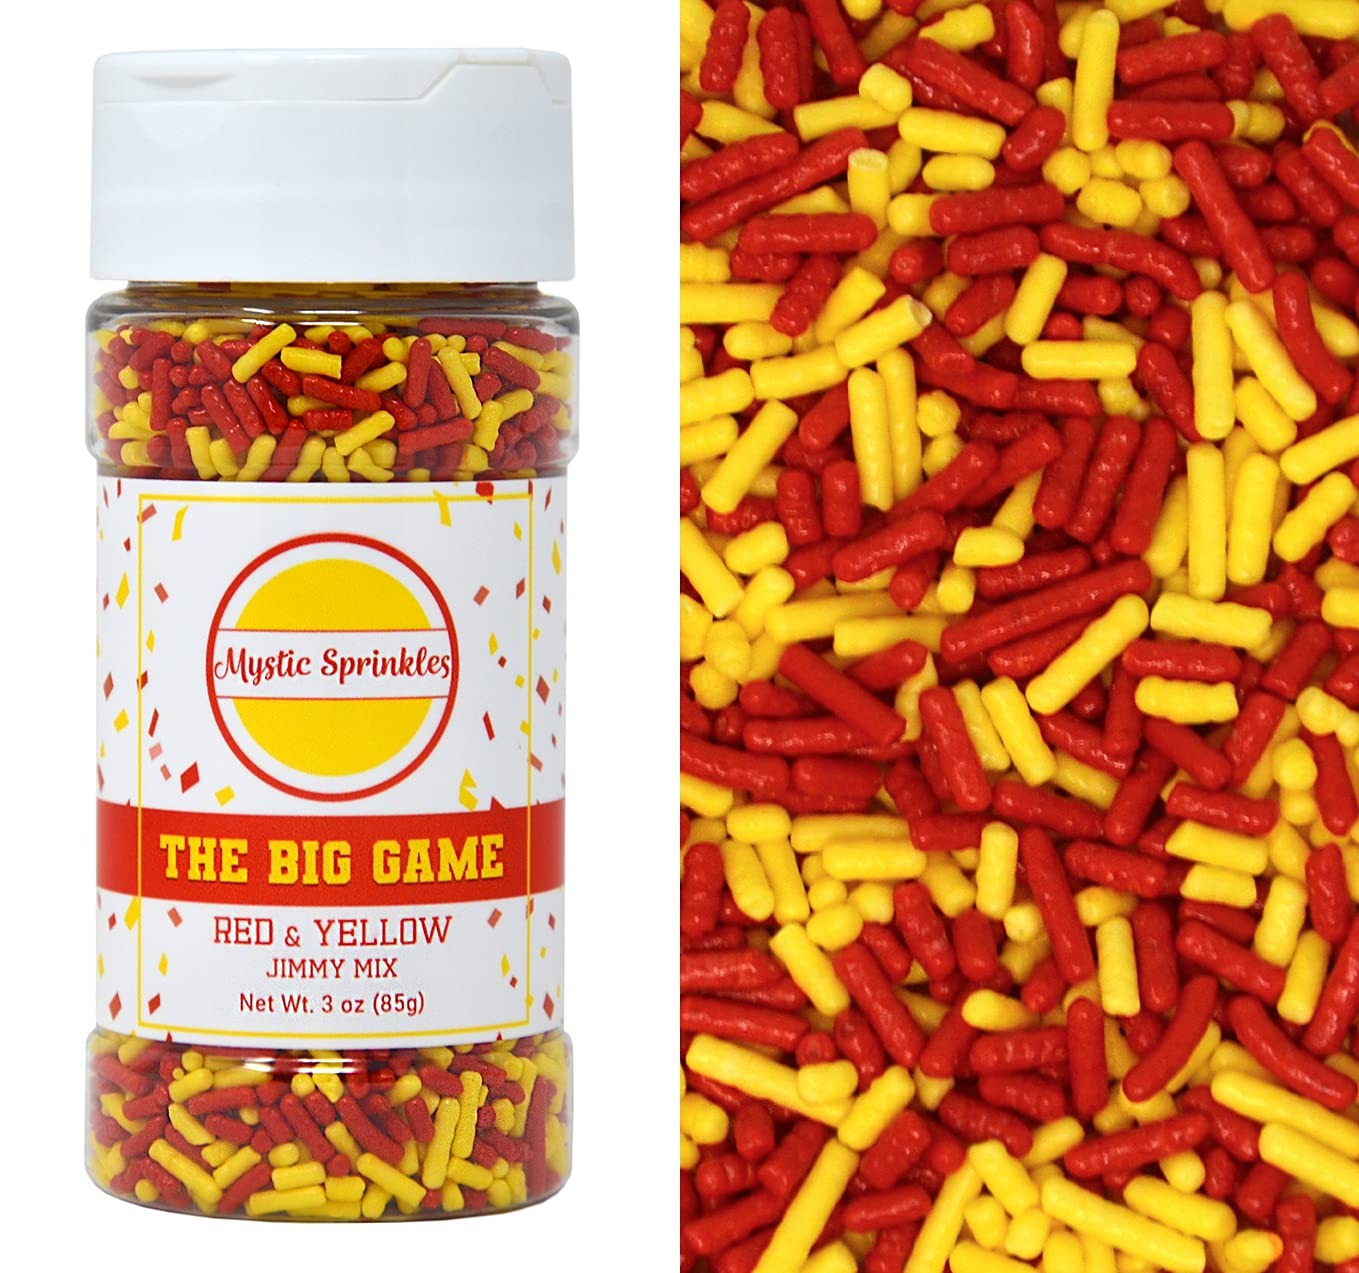
Item Name: Mystic Sprinkles The Big Game Jimmy Mix 3oz Bottle (Red & Yellow)
Bullet Point 1: School/Team Colors
Bullet Point 2: 3oz Bottle
Bullet Point 3: Kosher Certified
Bullet Point 4: Made in the USA
Bullet Point 5: Makes a GREAT gift!
Product Description: Support your favorite team with The Big Game Jimmy Mixes from Mystic Sprinkles. These school color inspired sprinkles are just what you need to take all of your treats to the next level! Whether you're courtside, poolside, or on the field, these adorable jimmies are ready to top cookies, cupcakes, brownies, ice cream and more!
Value: 3.0
Unit: Ounce

Price: 9.99